Tommy Pico

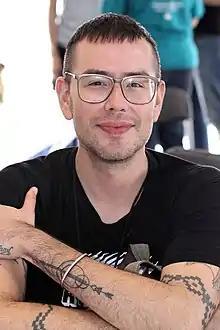
Pico at the 2018 Texas Book Festival

Tommy Pico (born December 13, 1983) is a Native American (Kumeyaay Nation) writer, poet, and podcast host.